Hariharalaya

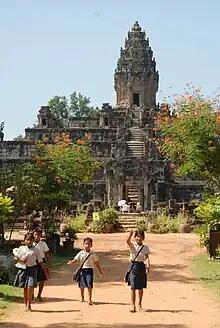
Bakong is the royal temple mountain founded by King Indravarman I at Hariharalaya.

Toward the end of the 8th century CE, the Cambodian king Jayavarman II conquered vast territories near the great lake Tonle Sap. For at least part of this time, he established his capital at Hariharalaya. However, when he declared himself the universal monarch of the country in 802 CE, he did so not at Hariharalaya, but at Mahendraparvata on the Phnom Kulen Plateau. Later, he returned the capital to Hariharalaya, where he died in 835 CE.